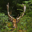
Label: deer